Charles Philipon

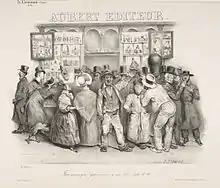
La Maison Aubert (1831)

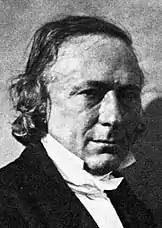
"Charles Philipon"

The testimony of his contemporaries emphasizes Philipon's charisma who inspired writers and caricaturists in his employ. Himself focusing on lithographs, his publishing house had an almost complete monopoly on this type of publication as of 1831, with a third of all lithographs published in Paris coming from him.